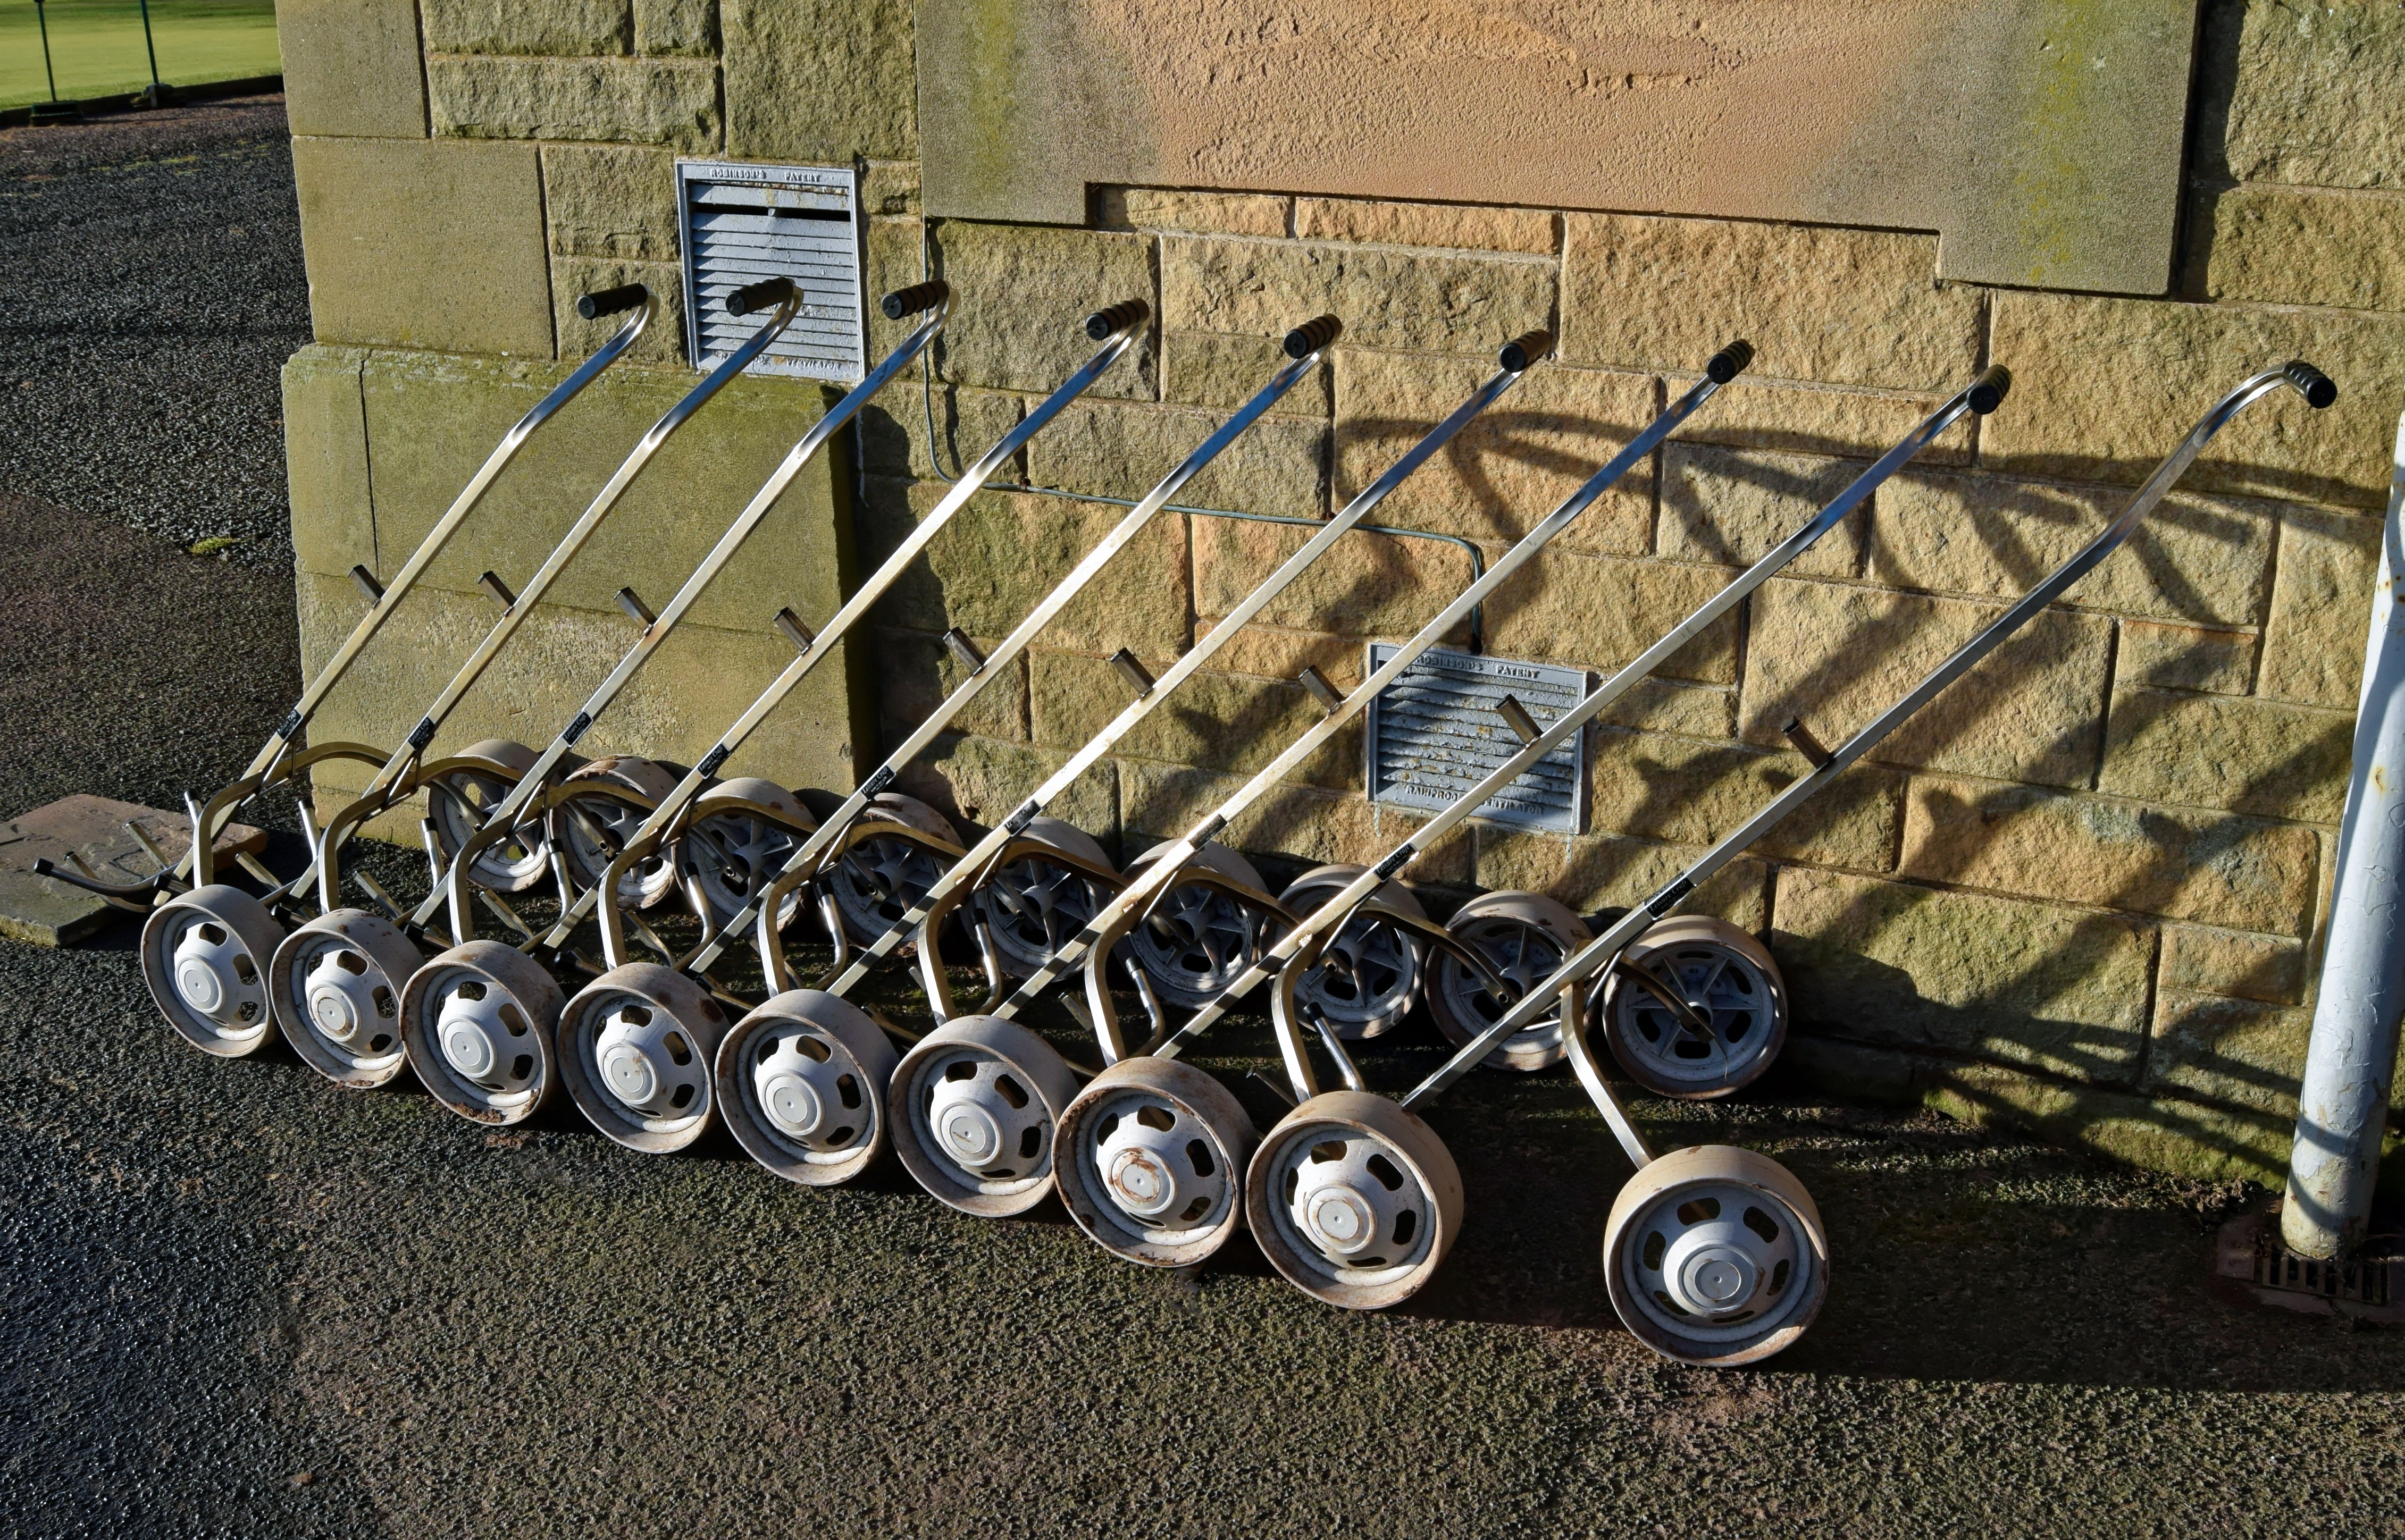
recreation, trolley, vehicle, leisure, golf, golfing, carts, hire, hire carts